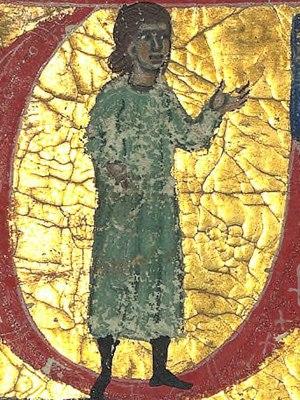
Sordel est un troubadour lombard du XIIIᵉ siècle d'expression occitane.